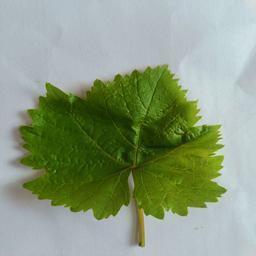
Label: Healthy Leaves